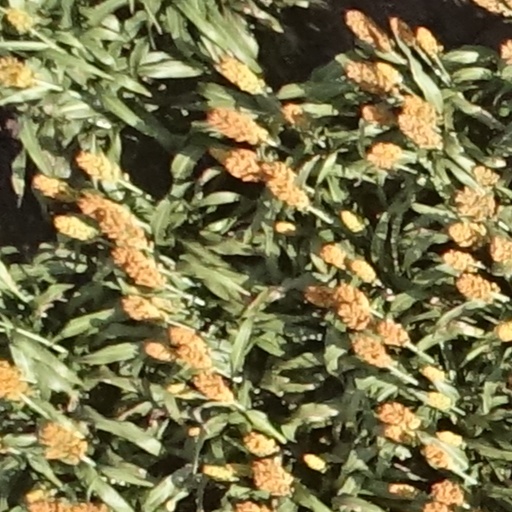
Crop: sorghum